Cho Hae-jin

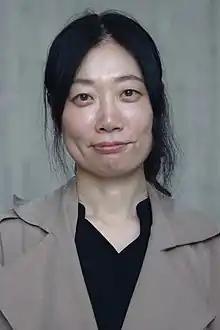
Cho Haejin at Scener & samtal 2019.

Cho Hae-jin was born in 1976 in Seoul, and graduated from the Ewha Womans University in education, and then graduated from the same university's graduate school in Korean literature. She began her literary career in 2004 when she won the Munye Joongang Literary Award for Best First Novel.